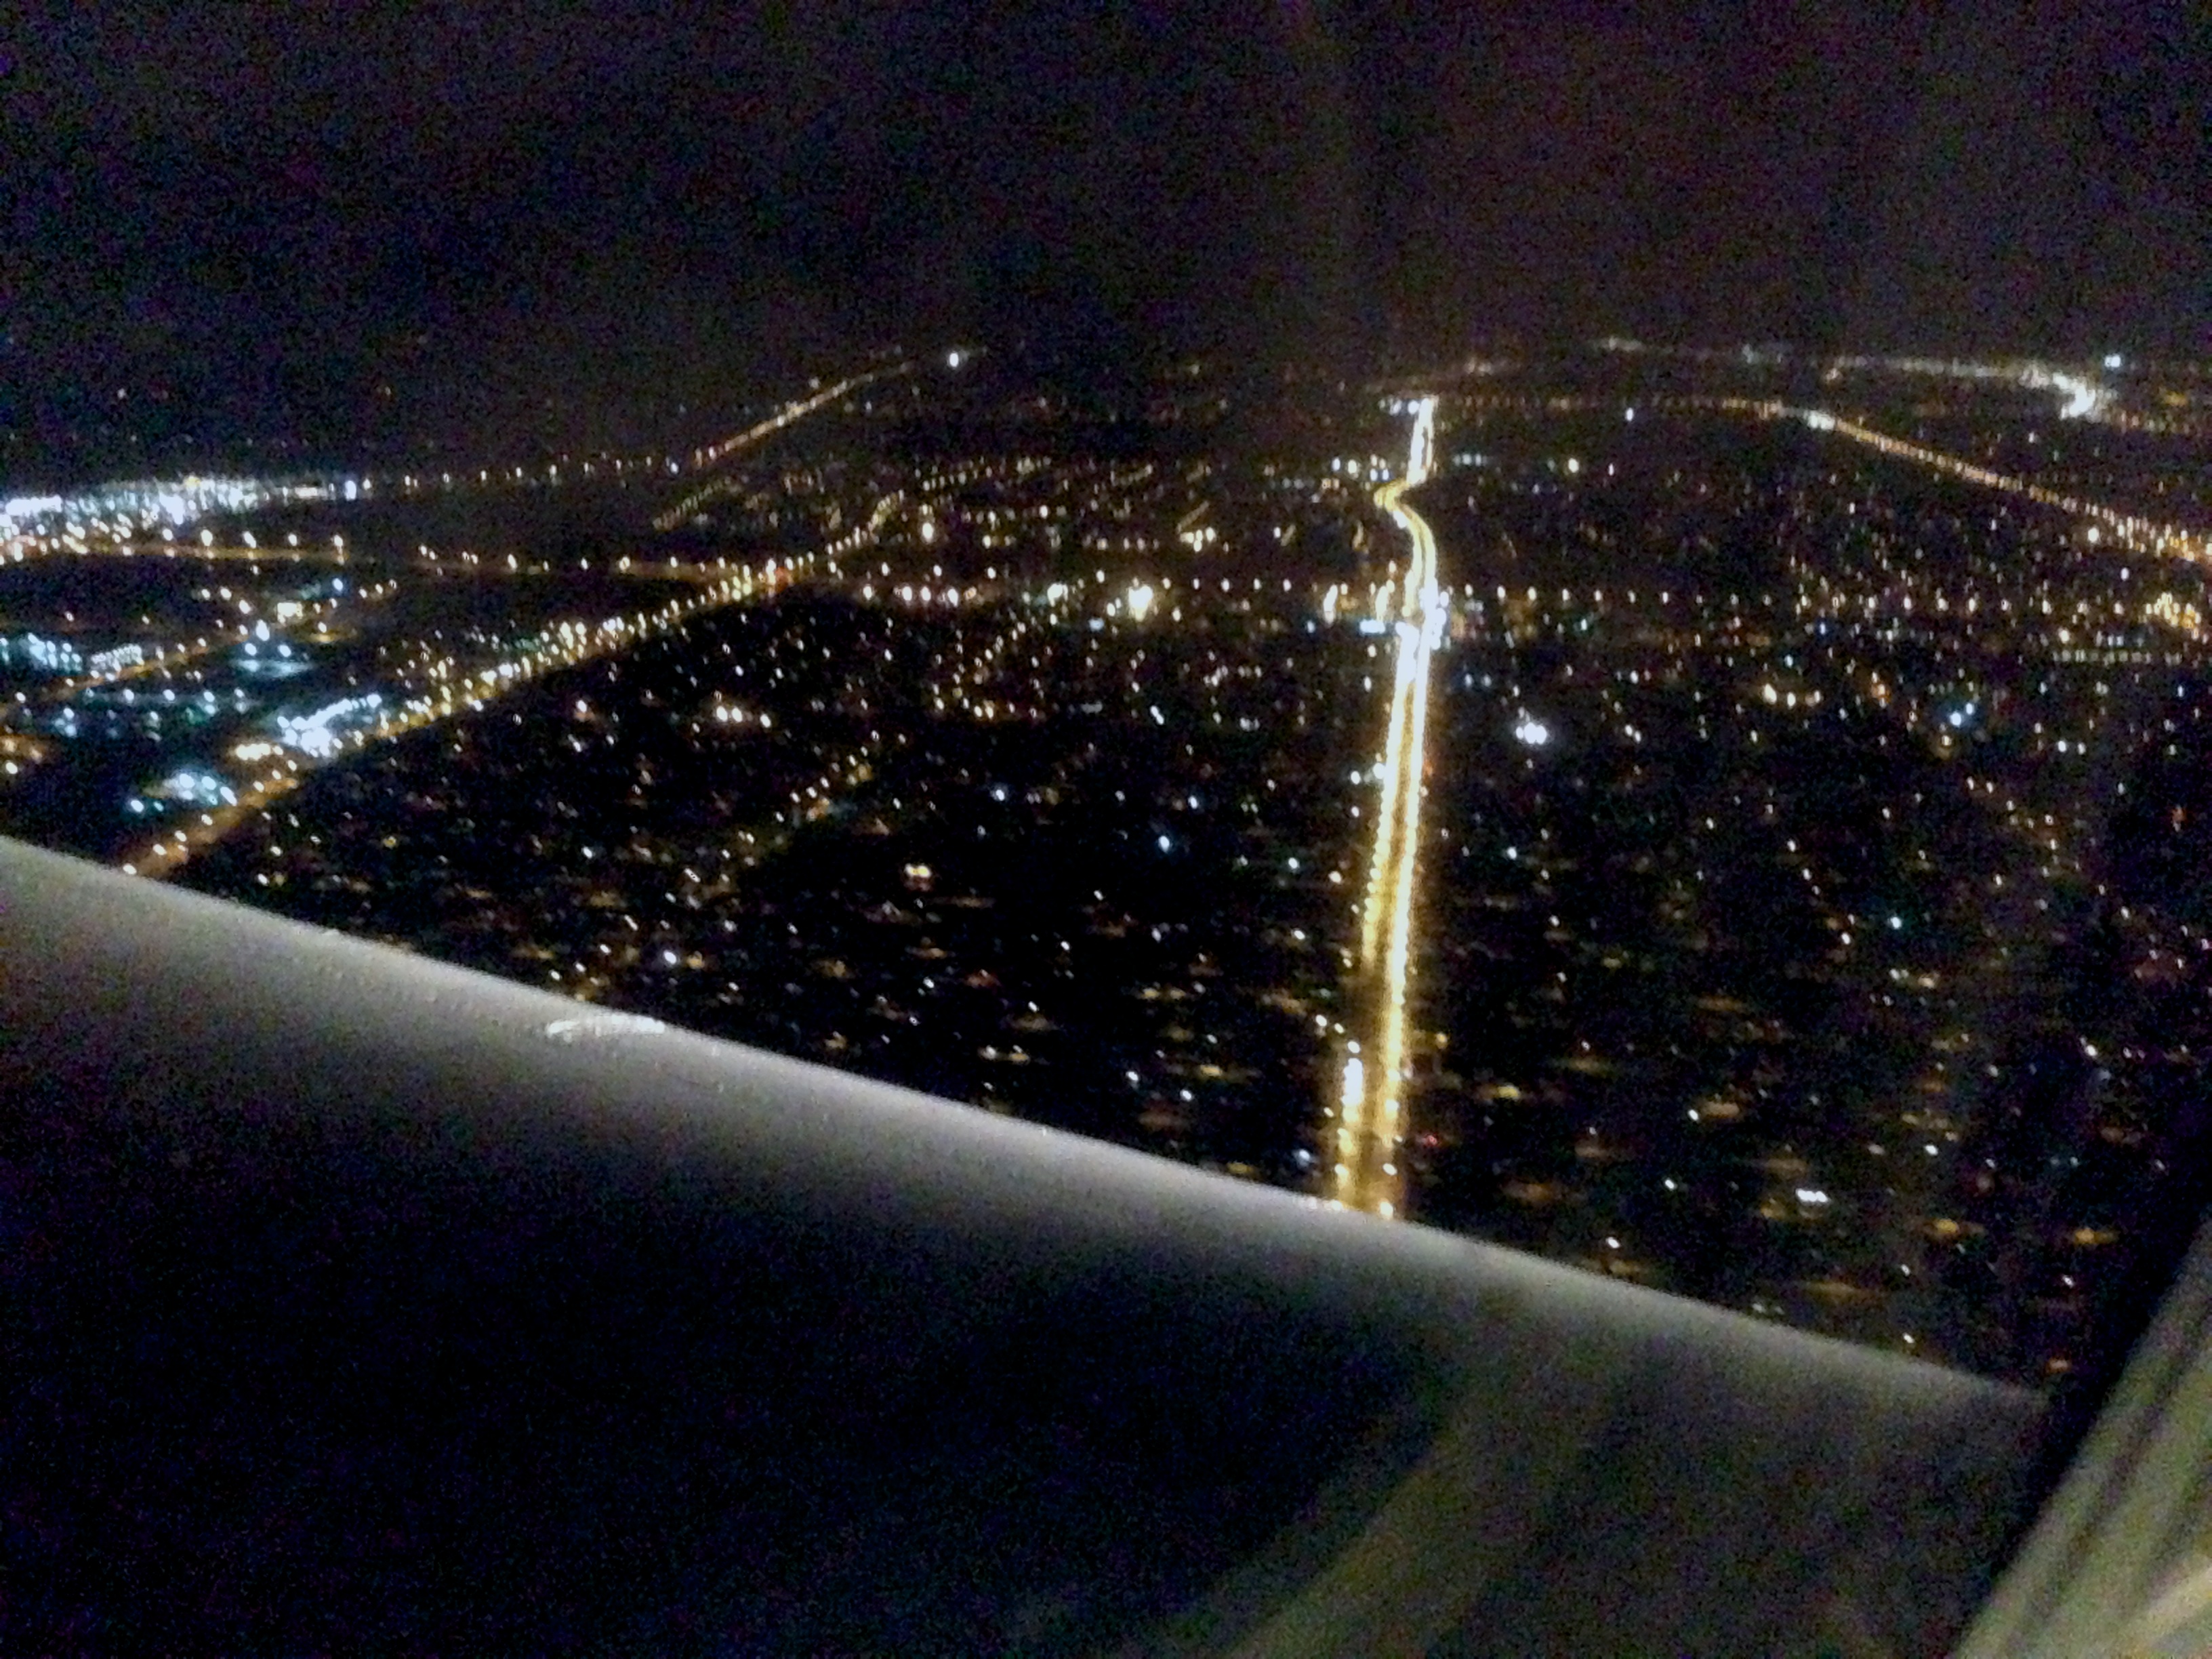
light, night, sunlight, reflection, darkness, shape, atmosphere of earth